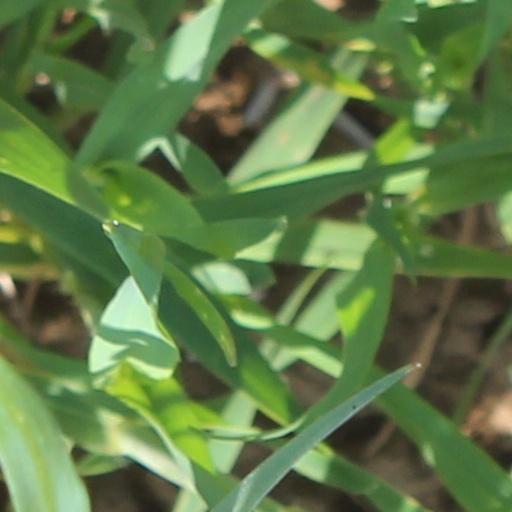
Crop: wheat